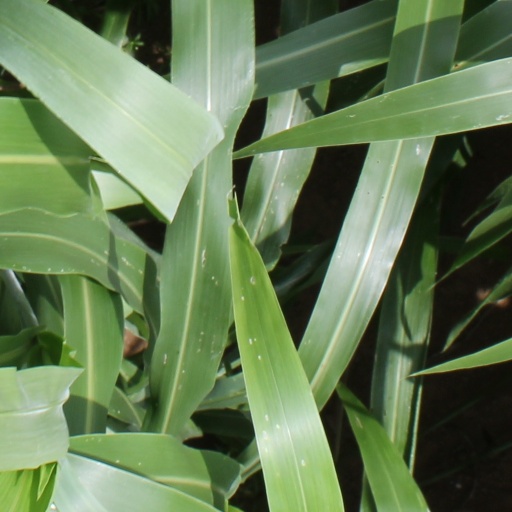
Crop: sorghum